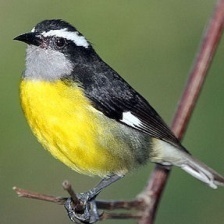
Species: BANANAQUIT
Scientific name: COEREBA FLAVEOLA